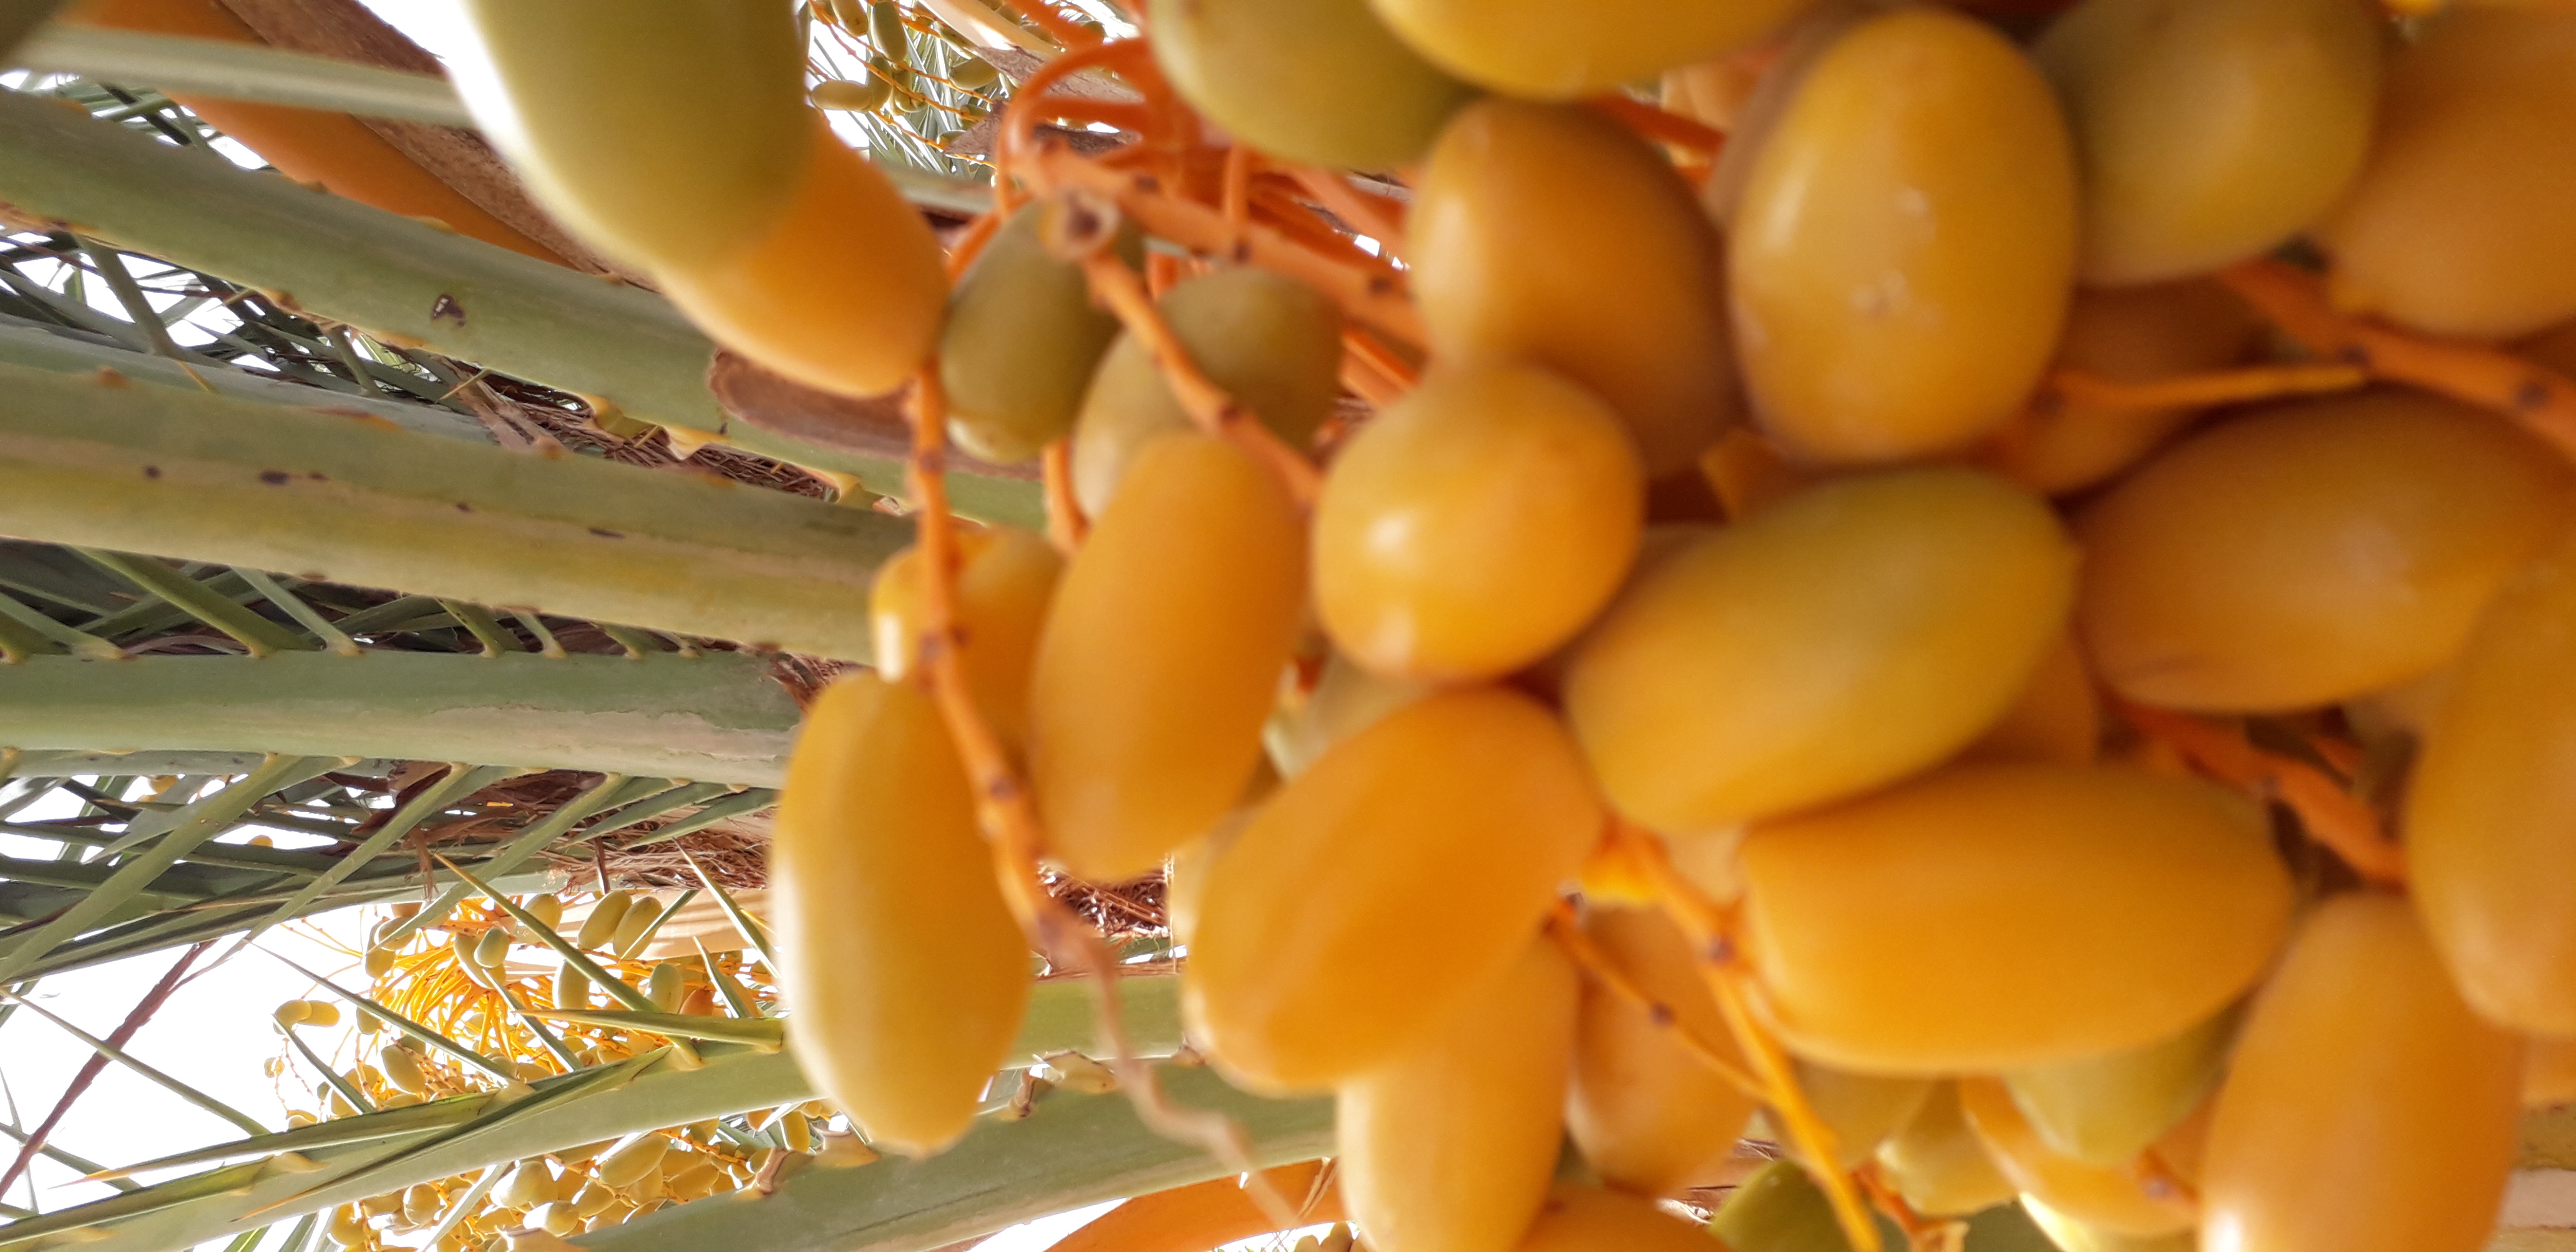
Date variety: kholt